Plymouth Citybus

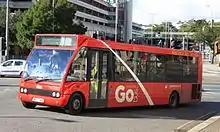
Go Cornwall Bus Optare Solo (Plymouth, August 2015)

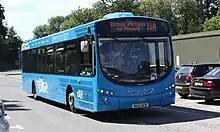
The 42B "BlueFlash" (July 2018)

As of October 2013, Plymouth Citybus employed 443 people, operated 151 buses and coaches, and carried about 14 million passengers annually. In addition to its bus and coach operations, it also provides vehicle repairs and servicing for other commercial road operators and private car drivers through its Car and Commercial division. Its fleet is based at a depot in Milehouse.